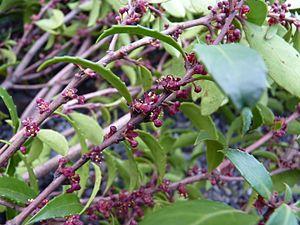
Maytenus magellanica est une espèce du genre Maytenus appartenant à la famille des Celastraceae. Son nom commun au Chili et en Argentine est « Maitén ».